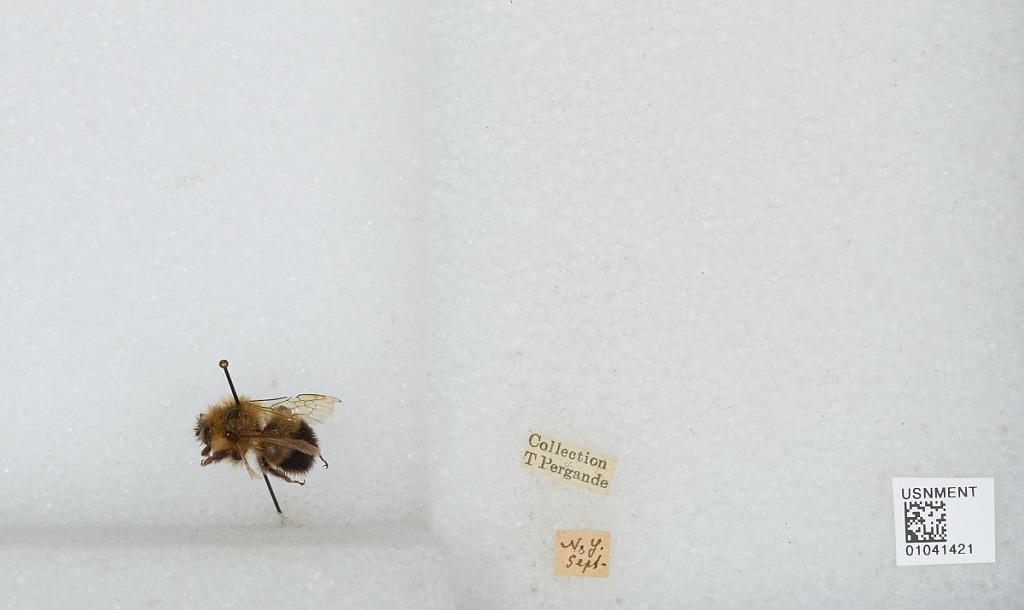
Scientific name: Bombus sp.
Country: United States
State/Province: New York